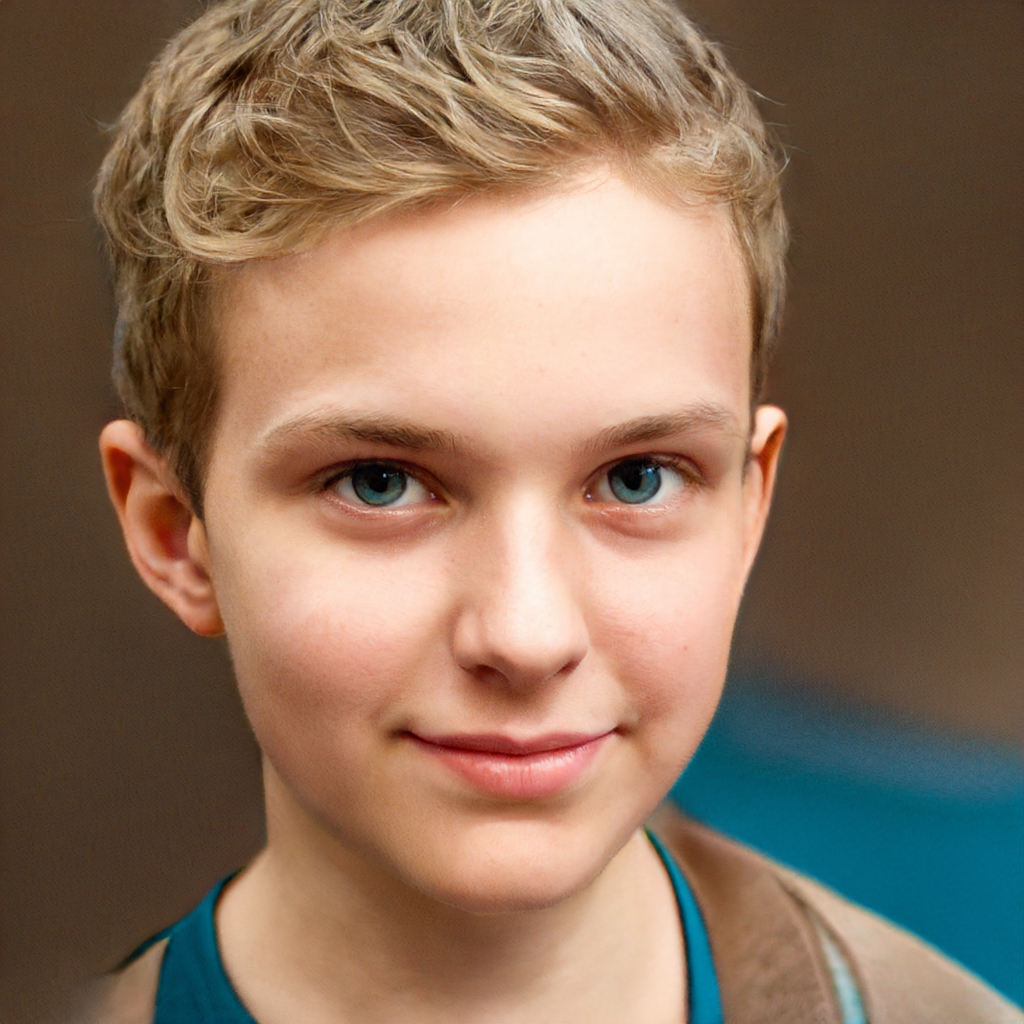
Gender: Male